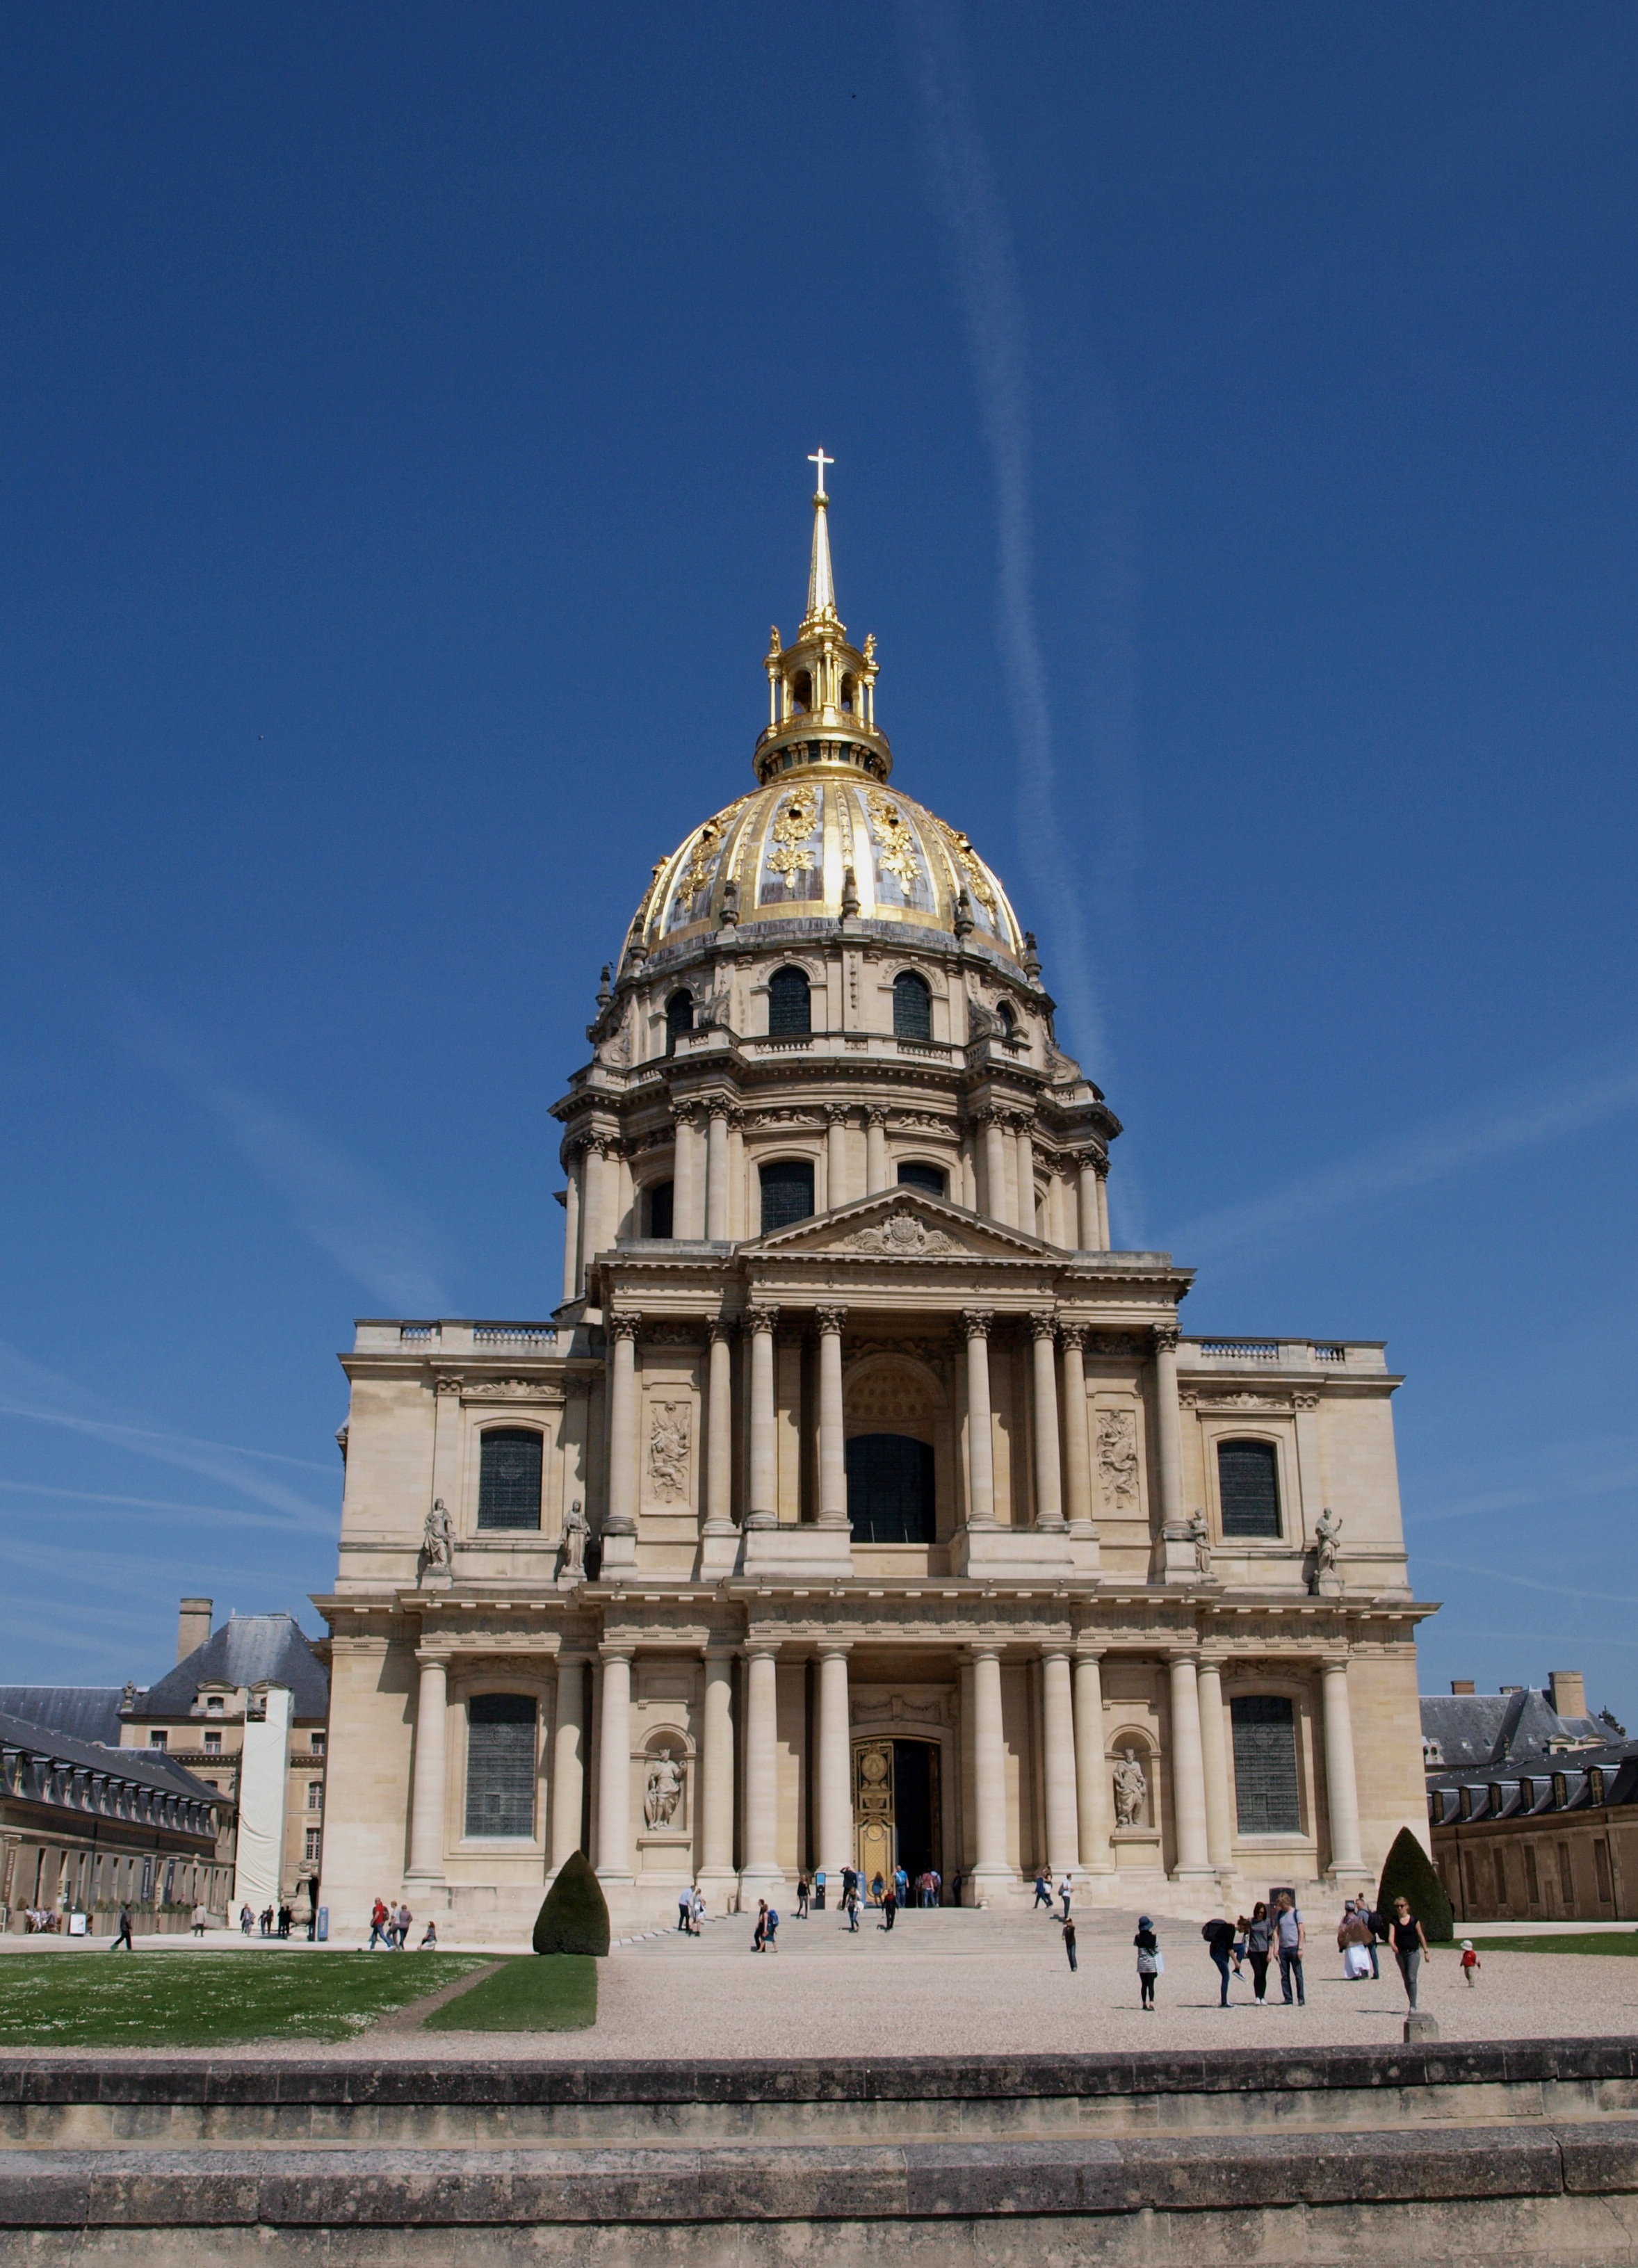
architecture, building, palace, monument, france, tower, landmark, facade, church, cathedral, tourism, place of worship, basilica, dome, ancient history